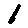
Label: 1